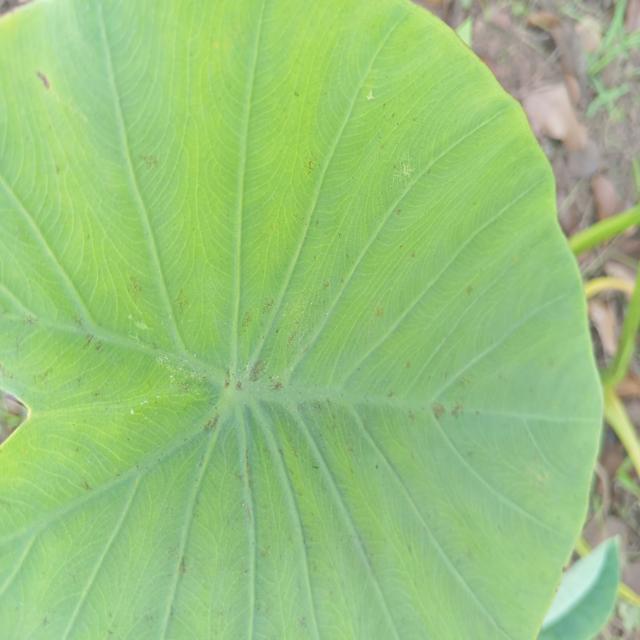
Label: Healthy